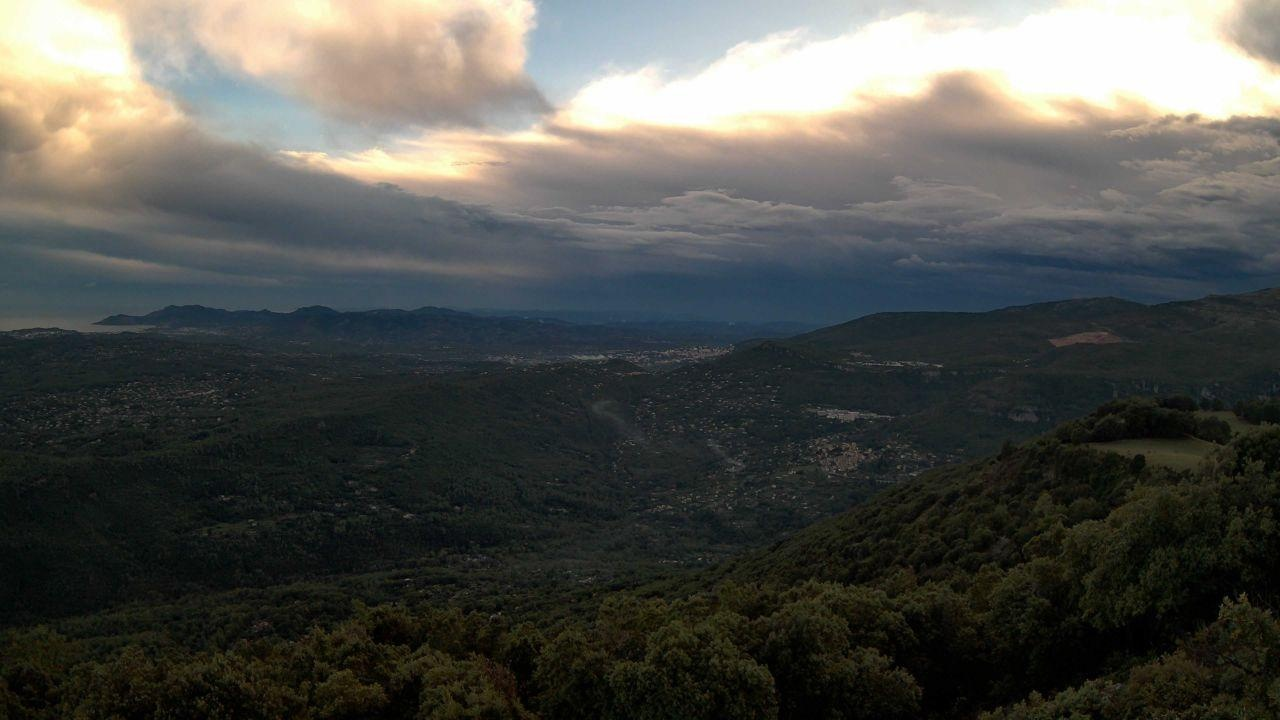
Fire: no
Smoke: no